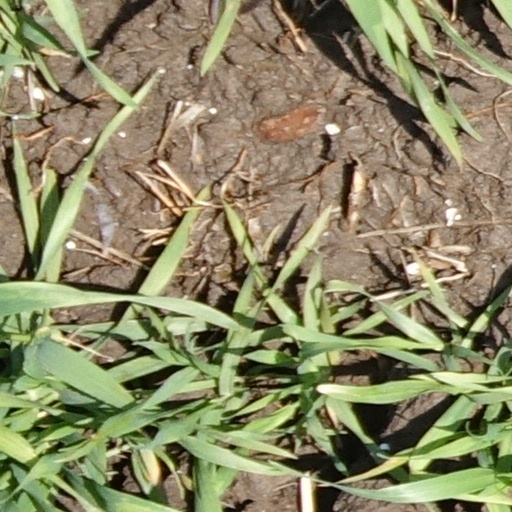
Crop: wheat